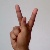
The image shows a hand gesture representing the letter 'K' in Indian Sign Language.